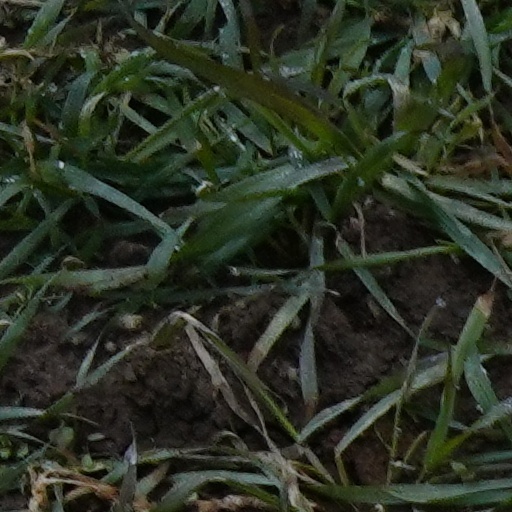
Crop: wheat